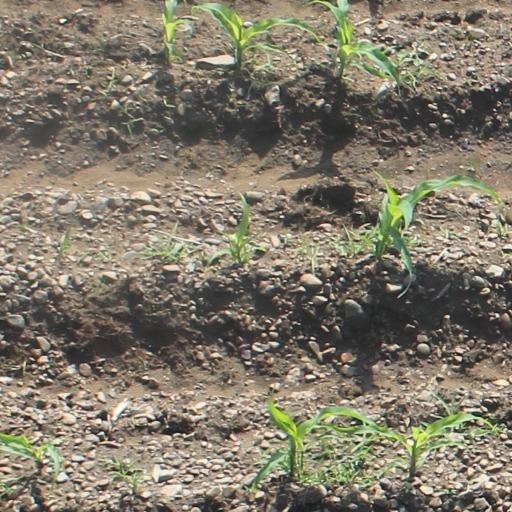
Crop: maize; corn